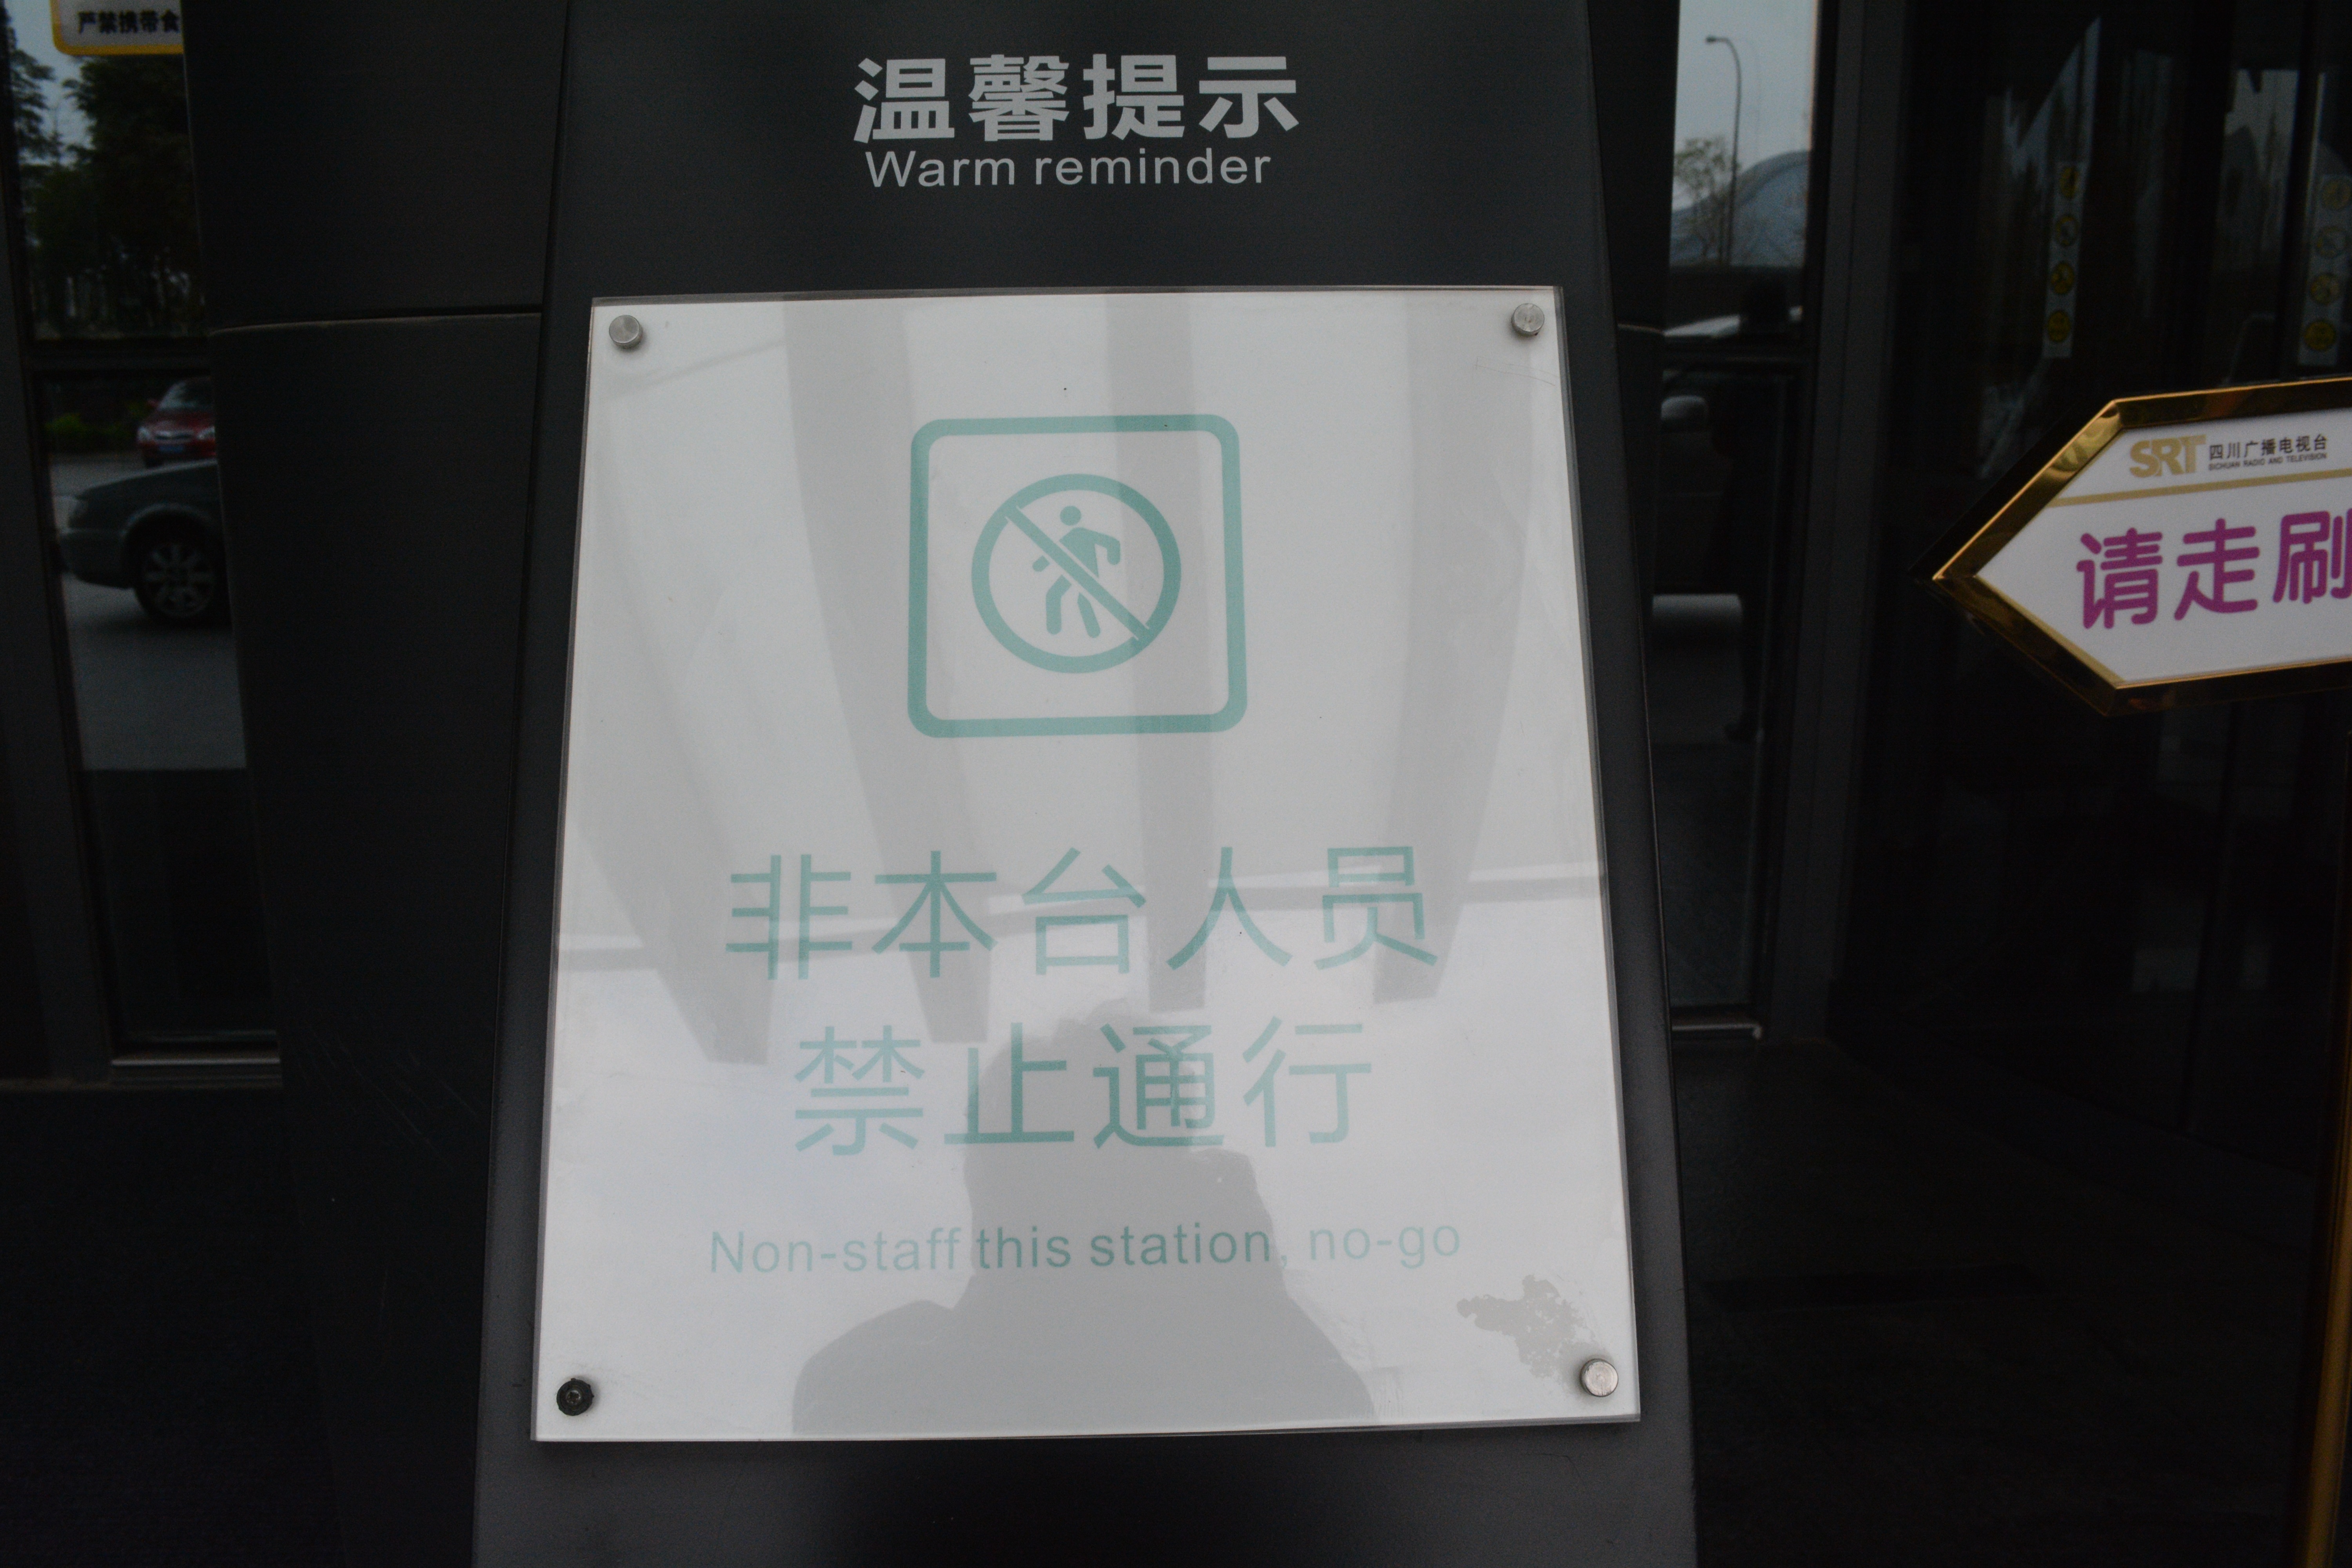
technology, advertising, sign, gadget, signage, brand, electronics